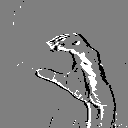
ASL letter: c